Ivan Aničin

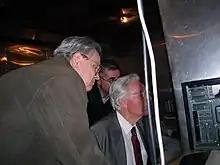
Professor Aničin with Sir Arnold Whittaker Wolfendale FRS, British astronomer who served as Astronomer Royal, and professor Jovan Puzović (CERN and Faculty of Physics, University of Belgrade).

Ivan Aničin was educated in Yugoslavia (Belgrade), United Kingdom (Bristol), France (Grenoble), and Germany (Munich).